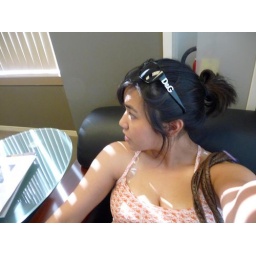
in heritage orange shirt 2